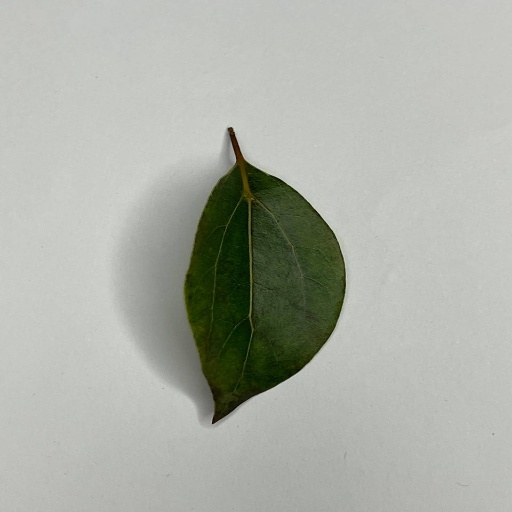
Species: Camphor
Leaf condition: Healthy Leaf